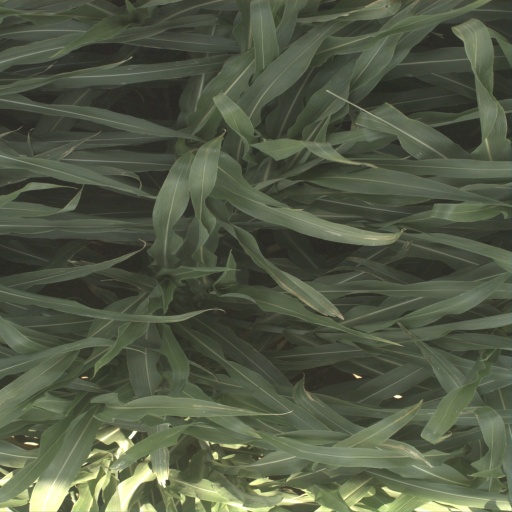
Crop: sorghum